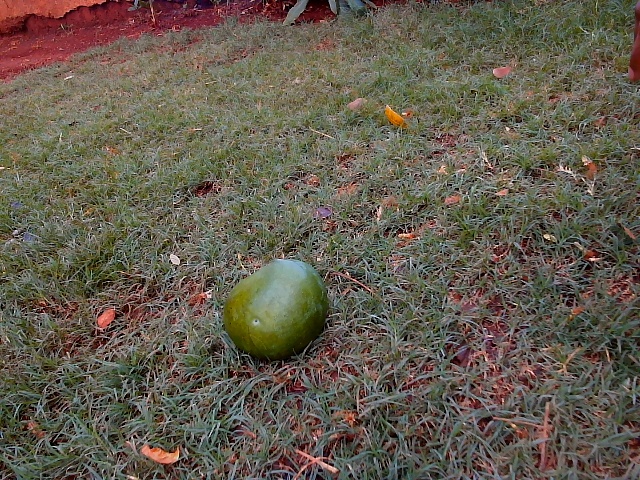
Label: Raw_Mango